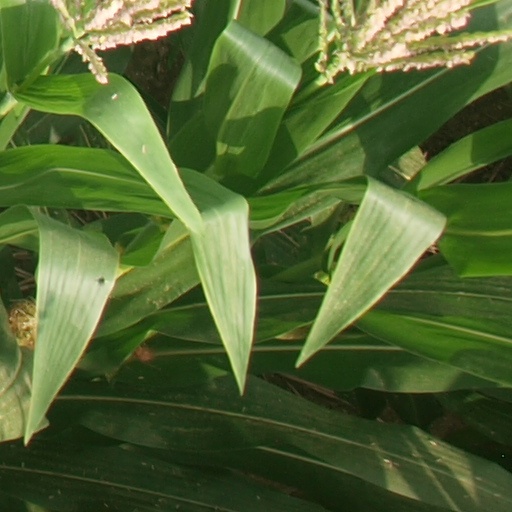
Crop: maize; corn